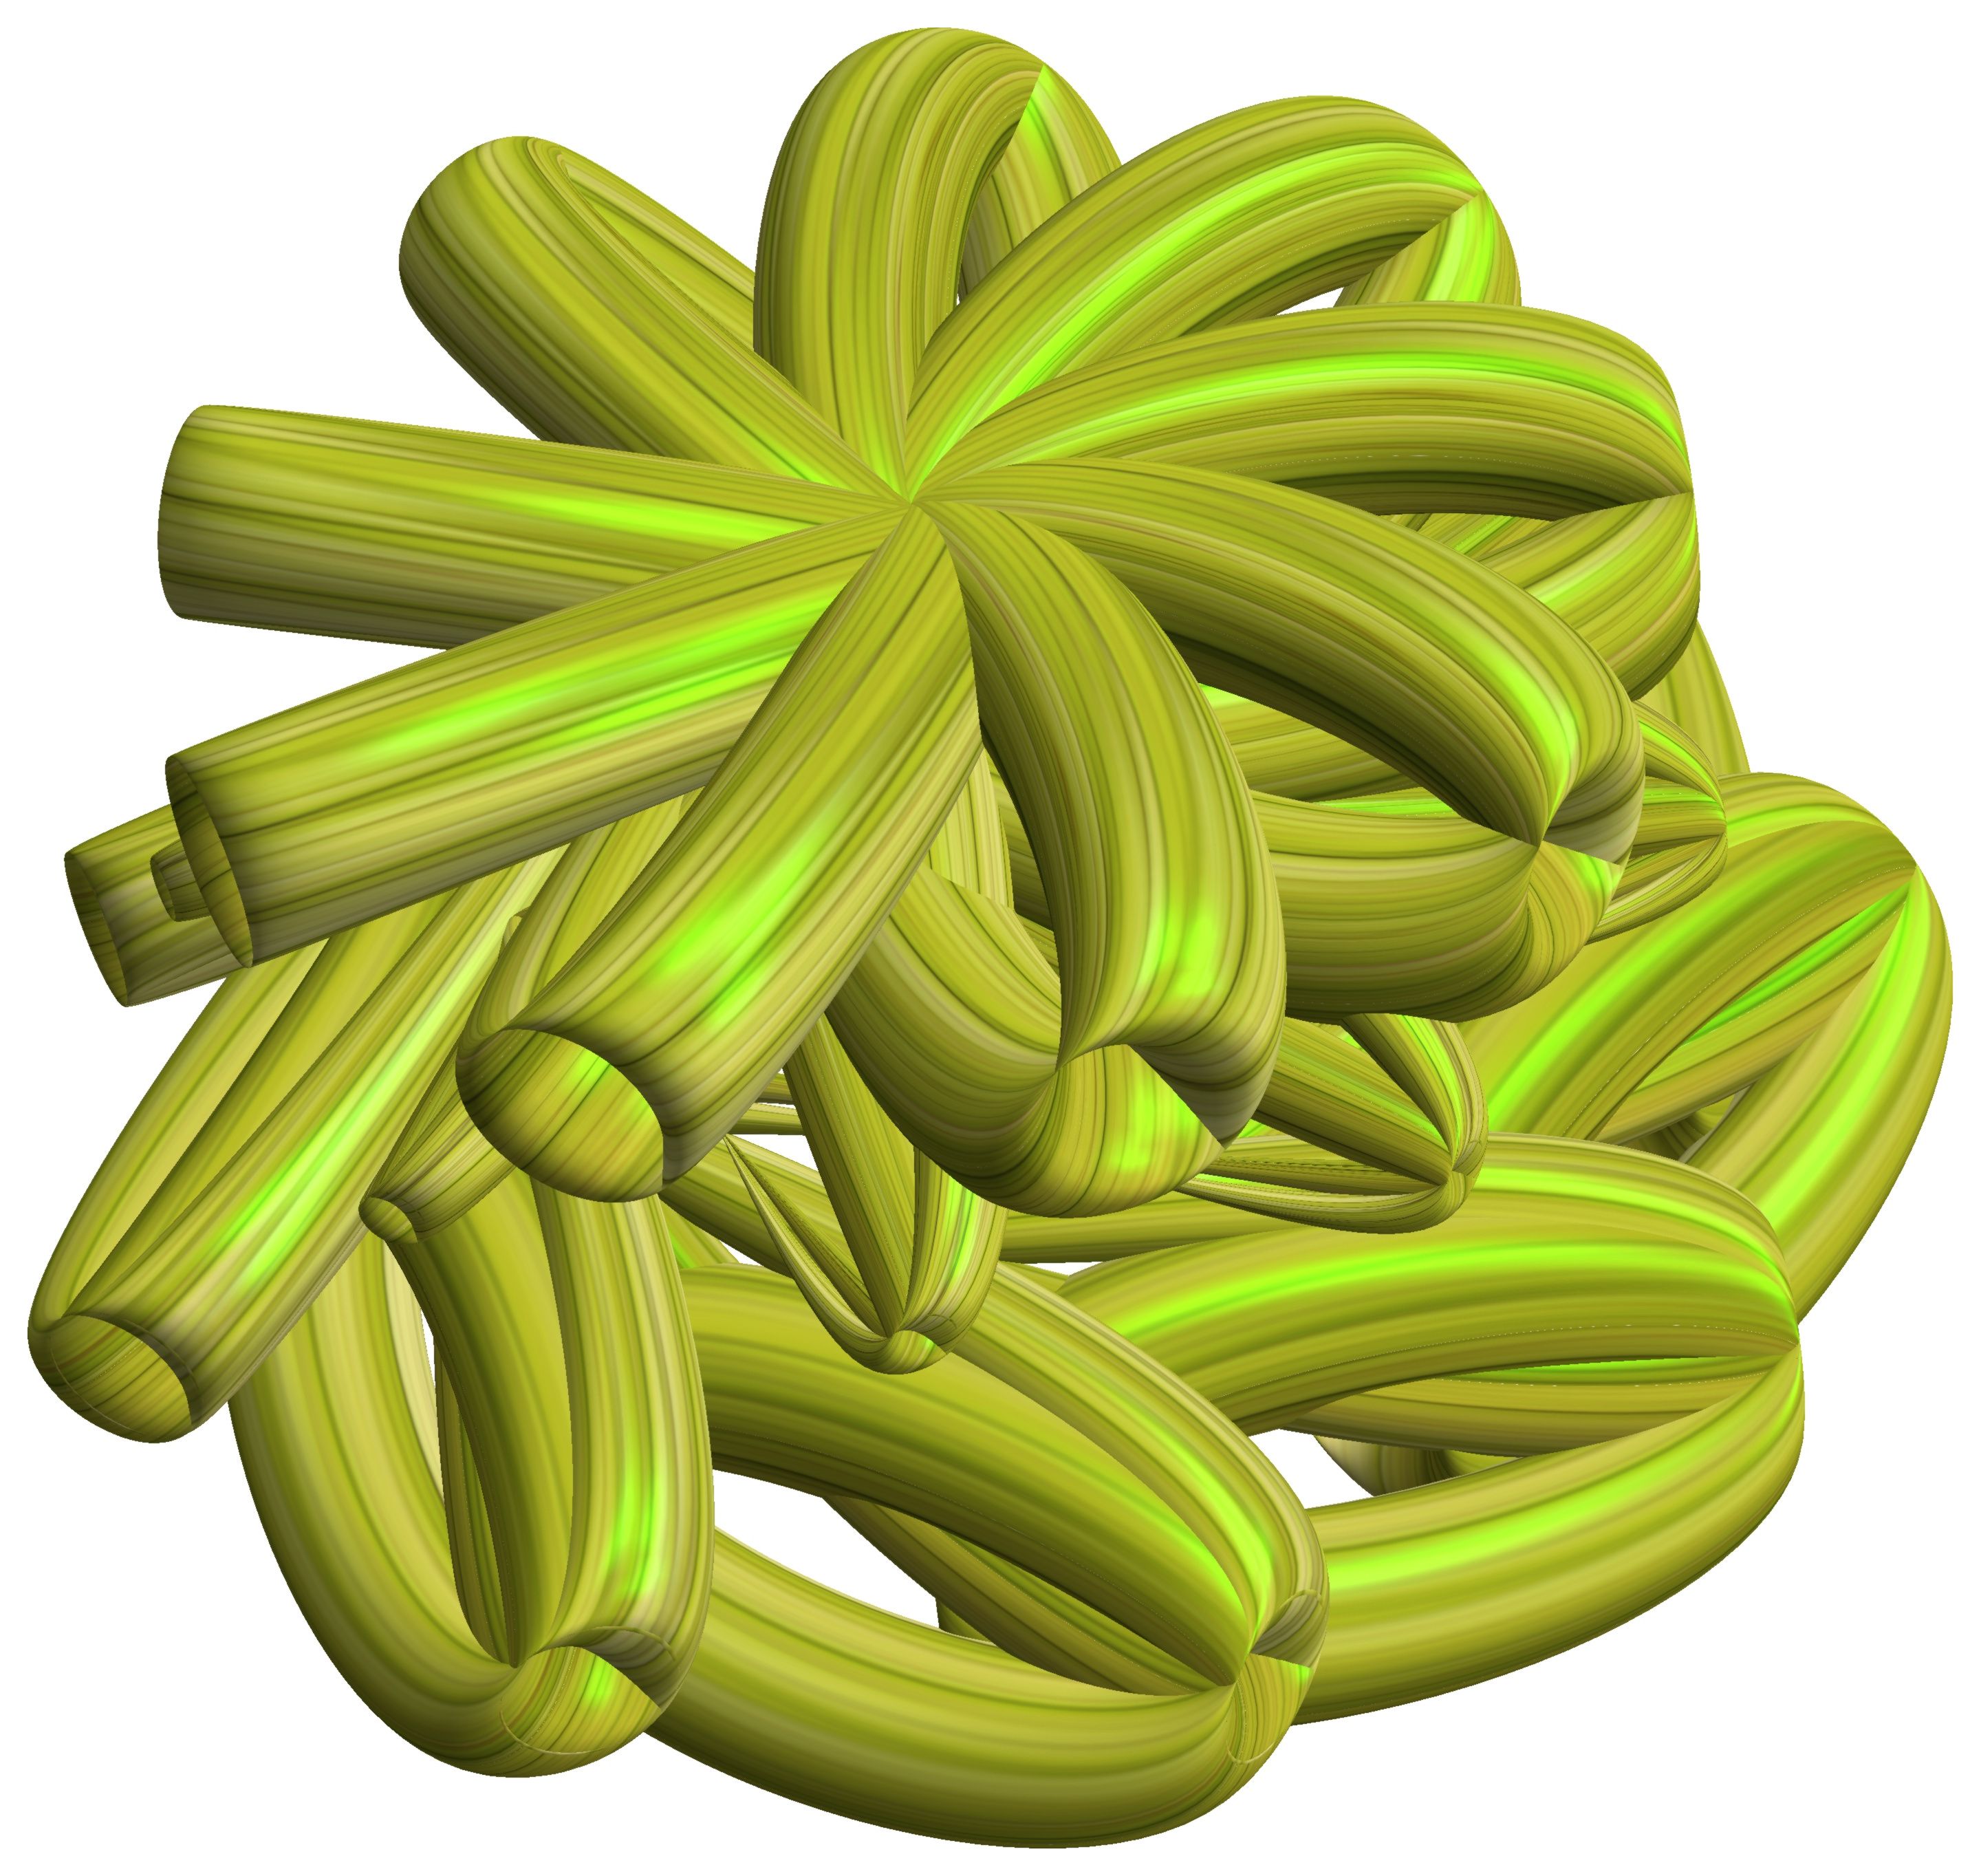
structure, plant, texture, leaf, flower, pattern, food, green, produce, vegetable, figure, design, symmetry, 3d, graphic, torus, mathematica, cg, parametricplot3d, code, program, algorithm, abstruct, mapping, flowering plant, land plant